Stockport Viaduct

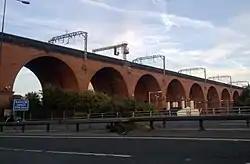
Stockport Viaduct

Stockport Viaduct, alternatively known as the Edgeley Viaduct, carries the West Coast Main Line (WCML) across the valley of the River Mersey in Stockport, Greater Manchester, England. It is one of the largest brick structures in the United Kingdom and a major structure of the early railway age. It is immediately north of Stockport railway station.